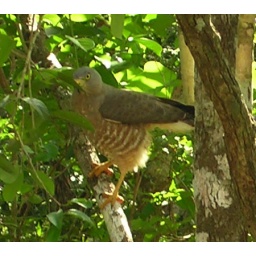
this pretty bird was in the forest behind the observatory at the Maya city of Coba